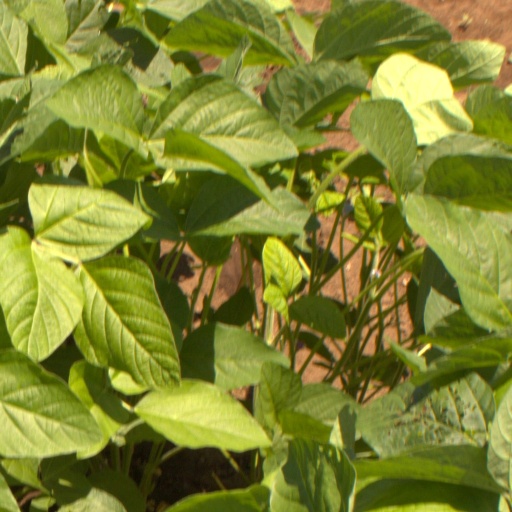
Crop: soybean